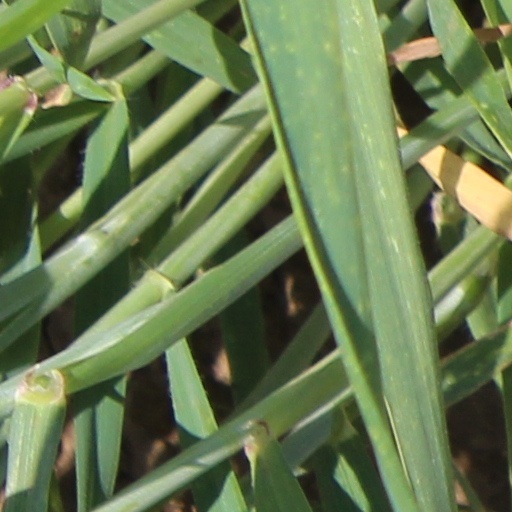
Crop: wheat